Matrox Graphics eXpansion Modules

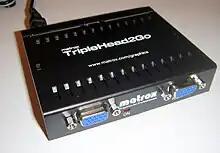
Matrox TripleHead2Go

The TripleHead2Go supports 3 displays at the output, and has maximum resolution of 3840×1024@60 Hz (1280×1024 each). The low 60 Hz refresh rate is used in all except 3072x768 resolution which makes it unsuitable for CRT monitors (however, the severity of flickering perceived by viewers depend on other factors).